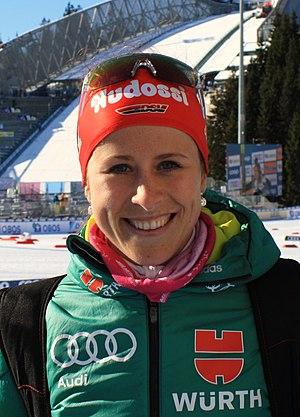
Katharina Hennig, née le 14 juin 1996, est une fondeuse allemande.